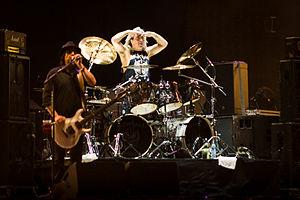
Mikkey Dee, de son vrai nom Michael Delaouglou, né le 31 octobre 1963 à Göteborg, est le batteur du groupe de hard rock allemand Scorpions depuis septembre 2016. Il a commencé sa carrière dans le groupe King Diamond mais est surtout connu pour avoir été le batteur du groupe de heavy metal britannique Motörhead de 1993 jusqu'à sa dissolution en décembre 2015.